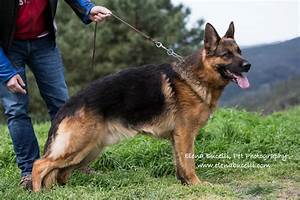
Label: cane